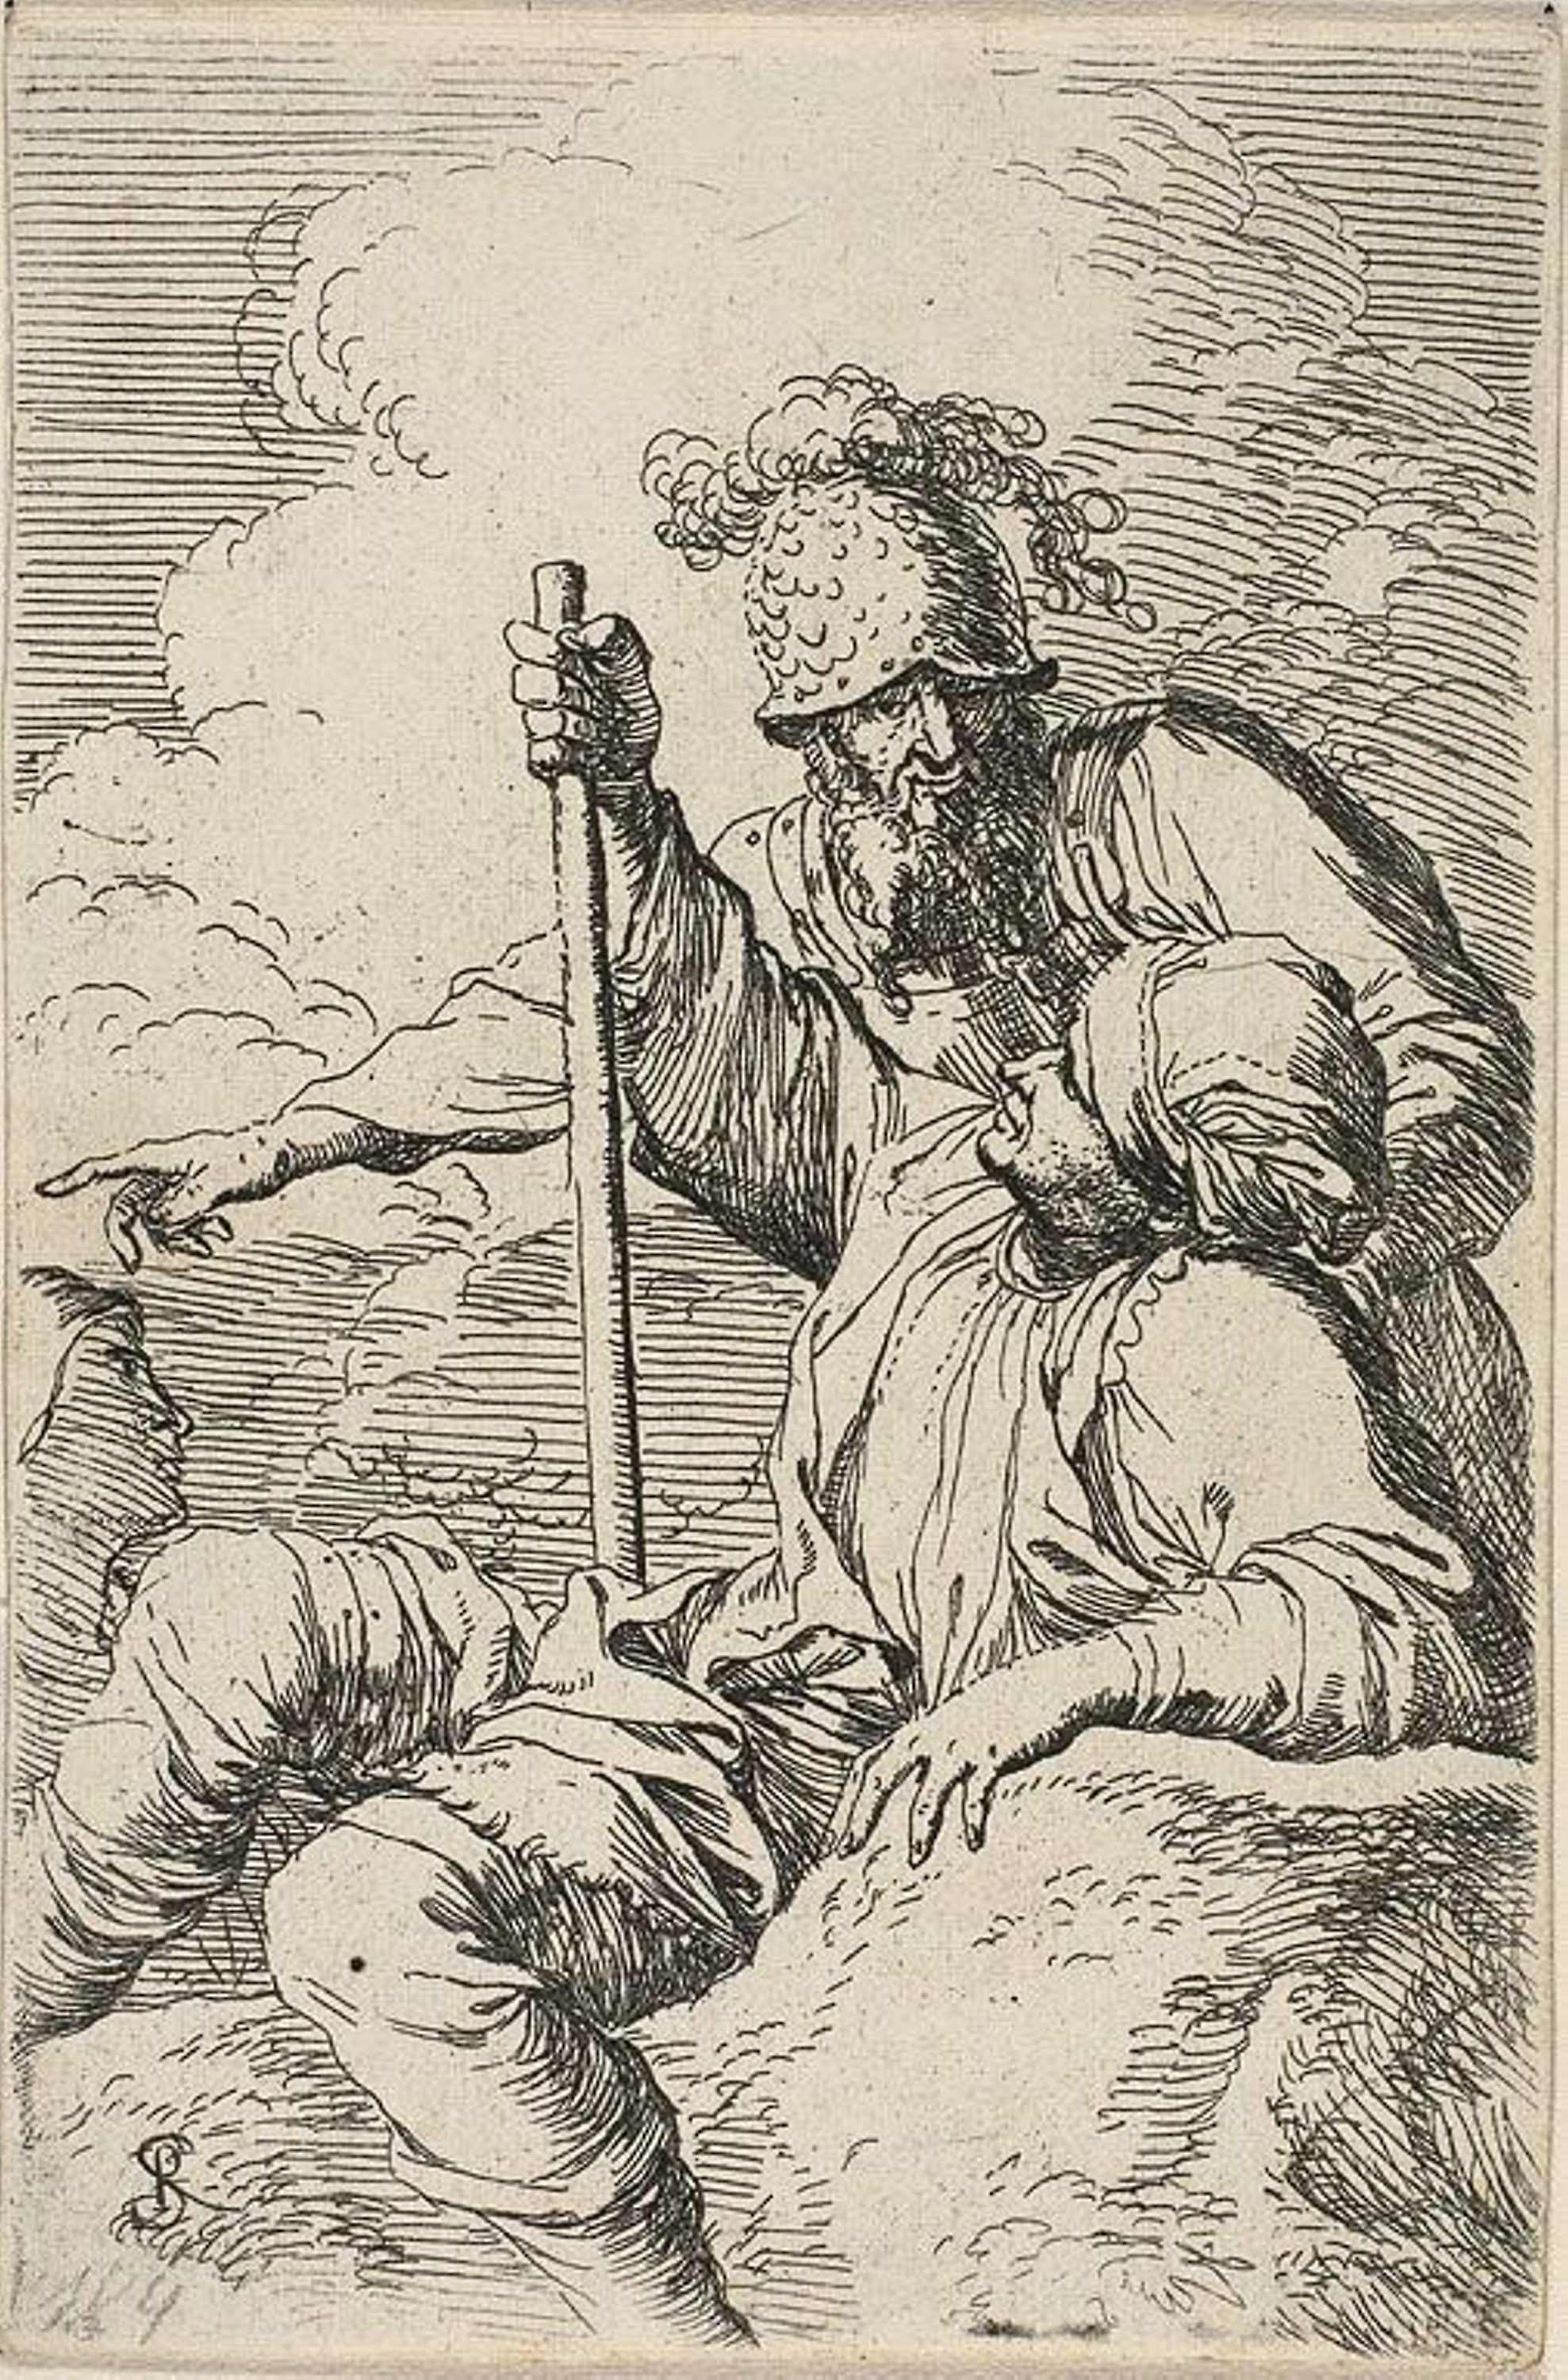
mammal, vertebrate, art, cartoon, fauna, history, black and white, fictional character, human behavior, illustration, drawing, fiction, tree, printmaking, mythology